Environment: real
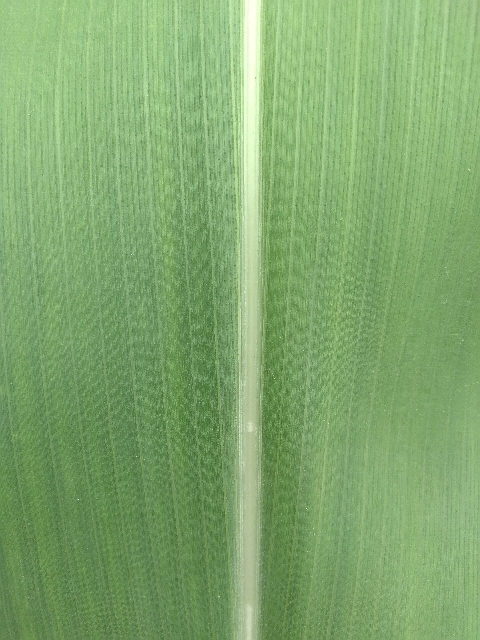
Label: healthy